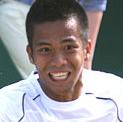
Age: 17